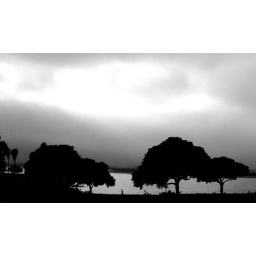
i took this in the car on the way home from sea world. boy do i love sea world.